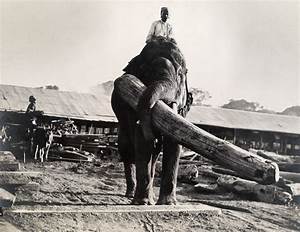
Label: elefante